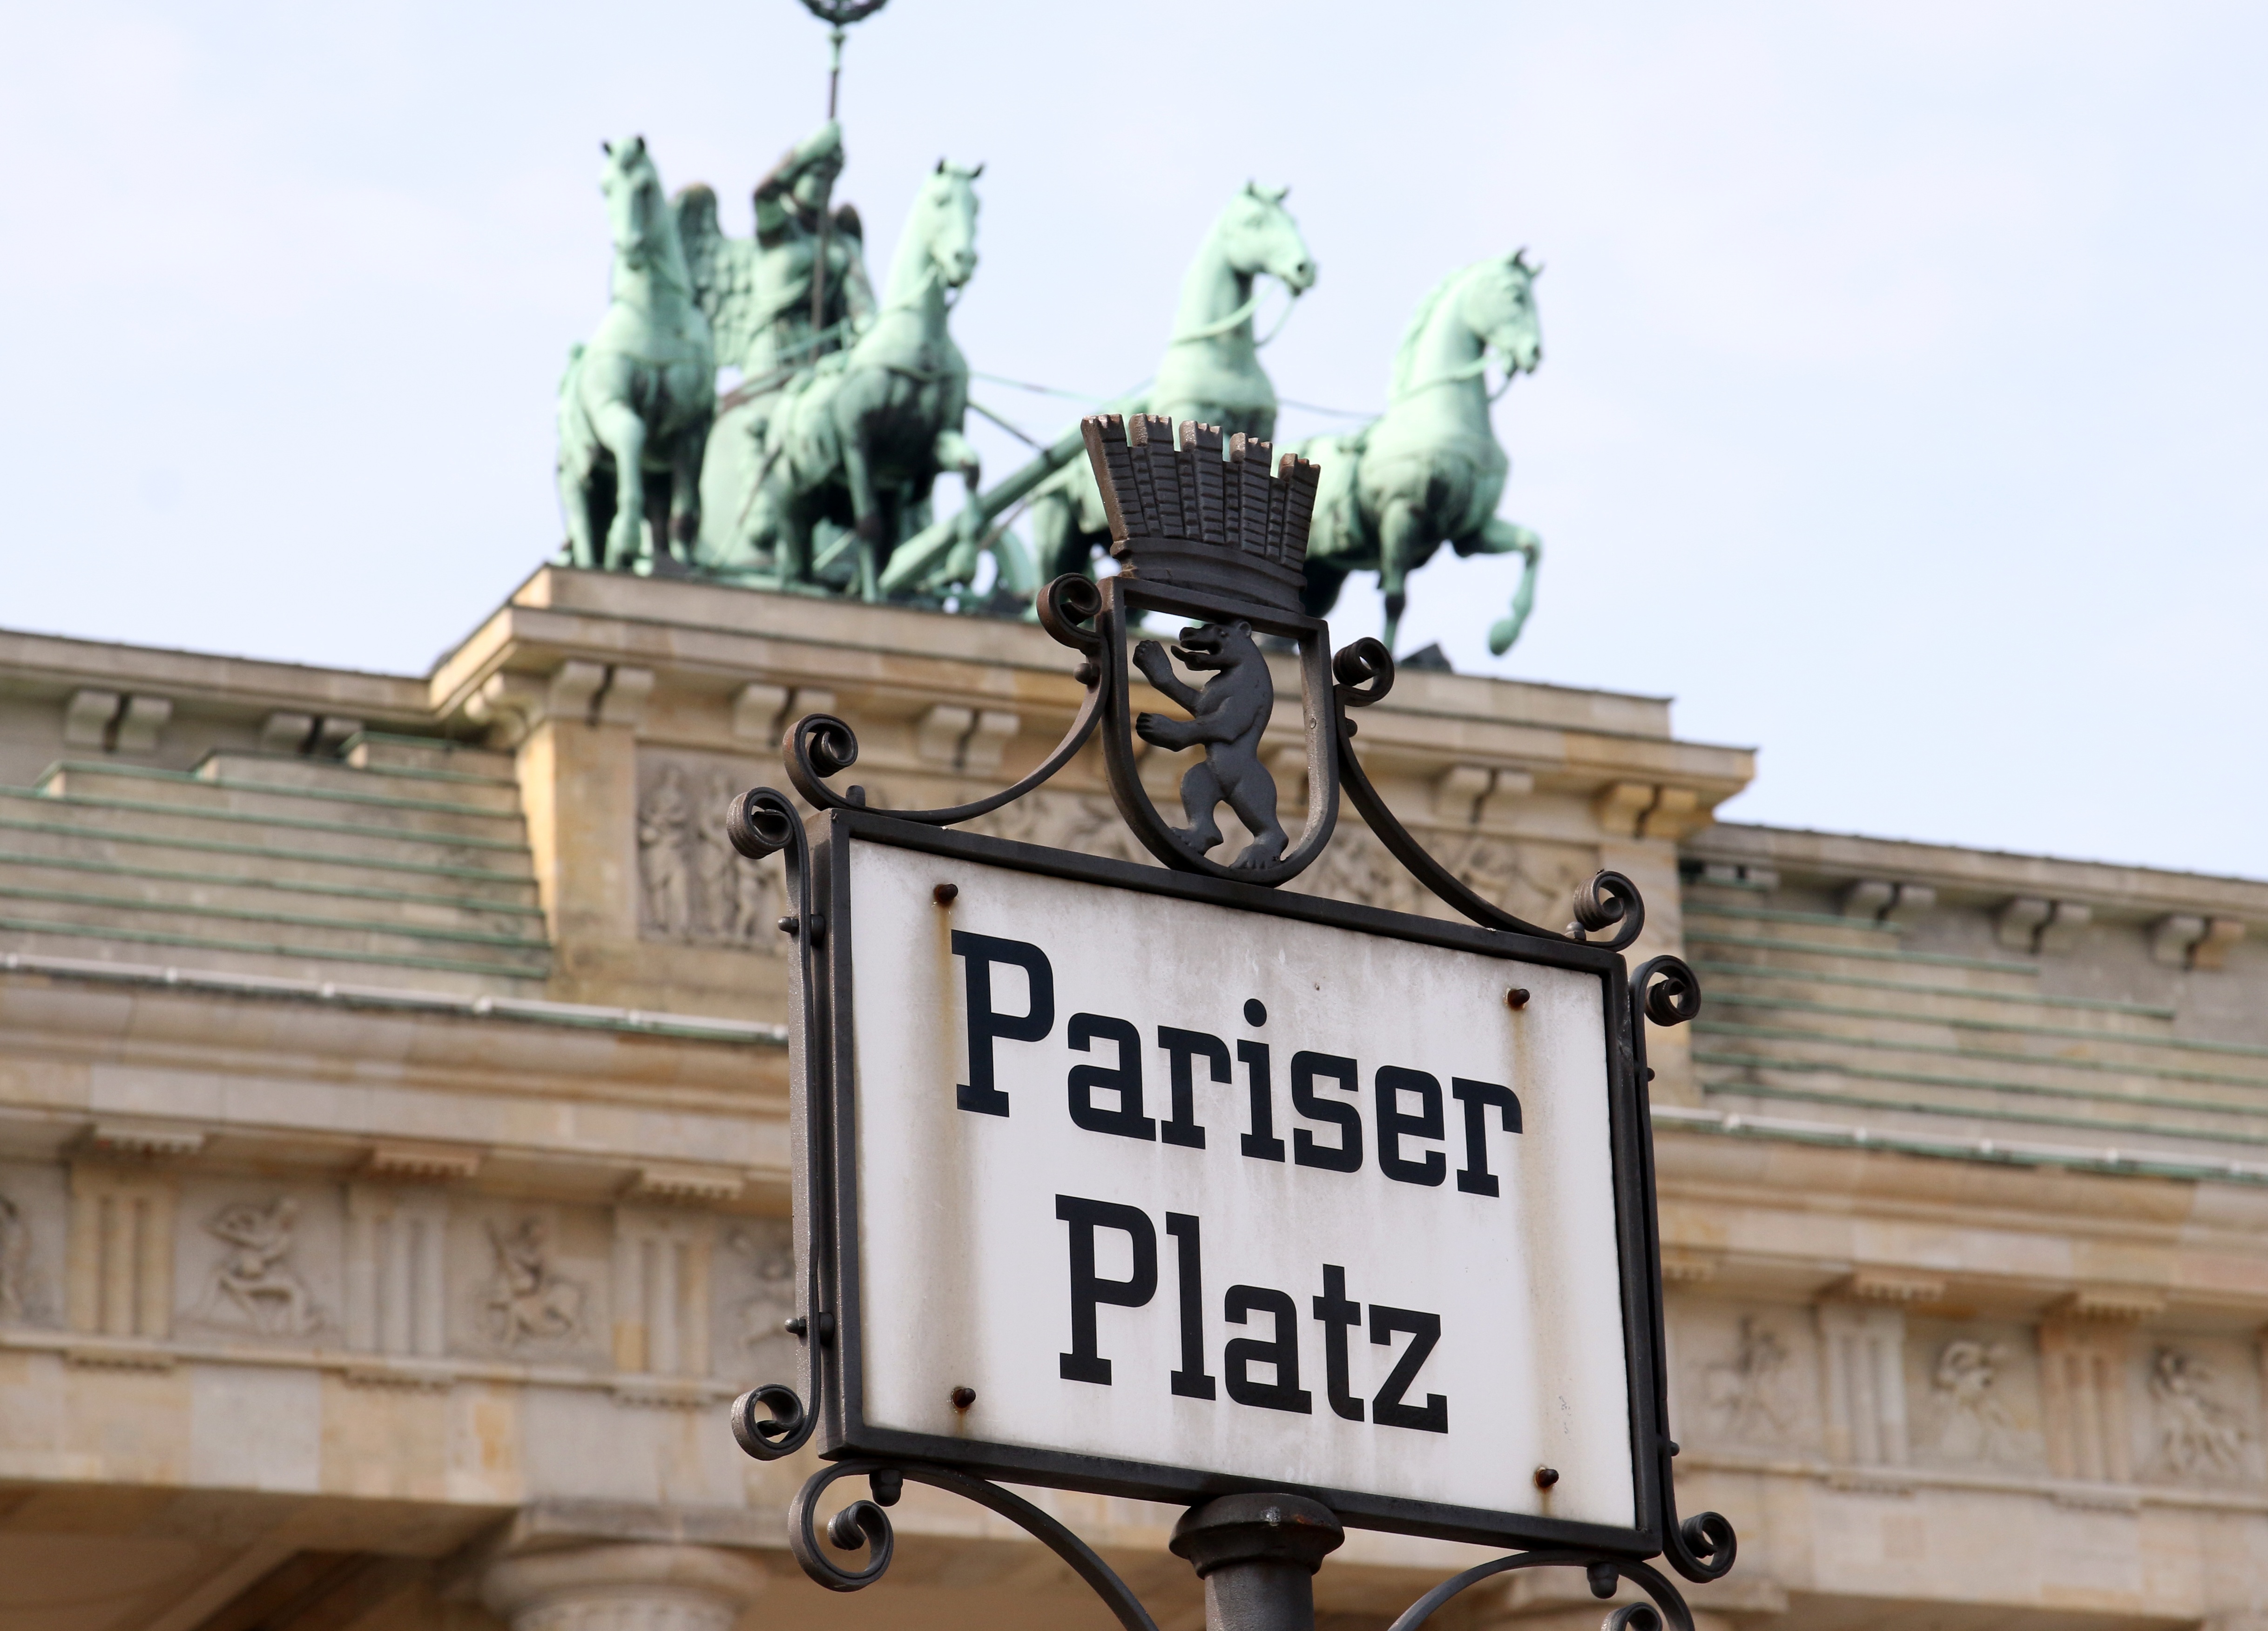
architecture, sky, building, paris, statue, landmark, facade, places of interest, horses, shield, berlin, history, tourist attraction, brandenburg, brandenburg gate, paris burst